Mario Carità

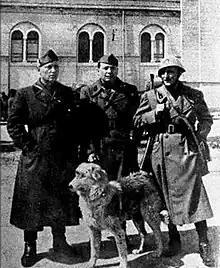
Carità (center) with two members of his "banda"

Mario Carità (3 May 1904 – 19 May 1945) was an Italian Fascist soldier and policeman, leader of the Banda Carità, a group infamous for the atrocities committed during its anti-partisan activities in the Italian Social Republic.